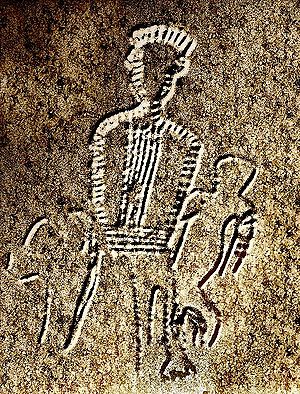
Levanzo
Grottemaleri på Levanzo
Levanzo er den mindste af øerne i den italienske øgruppe Ægadiske Øer vest for Sicilien. Den har et areal på ca. 5,8 km² og har ca. 200 indbyggere. Det højeste punkt er Pizzo Monaco, 270 m.o.h. Der er færgeforbindelse til Trapani på Sicilien og til de to andre øer i øgruppen, Favignana og Marettimo.